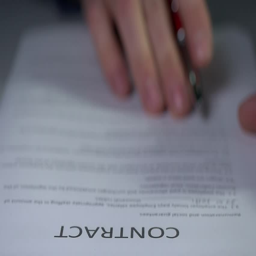
people put a signature on the document